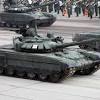
Label: T-72